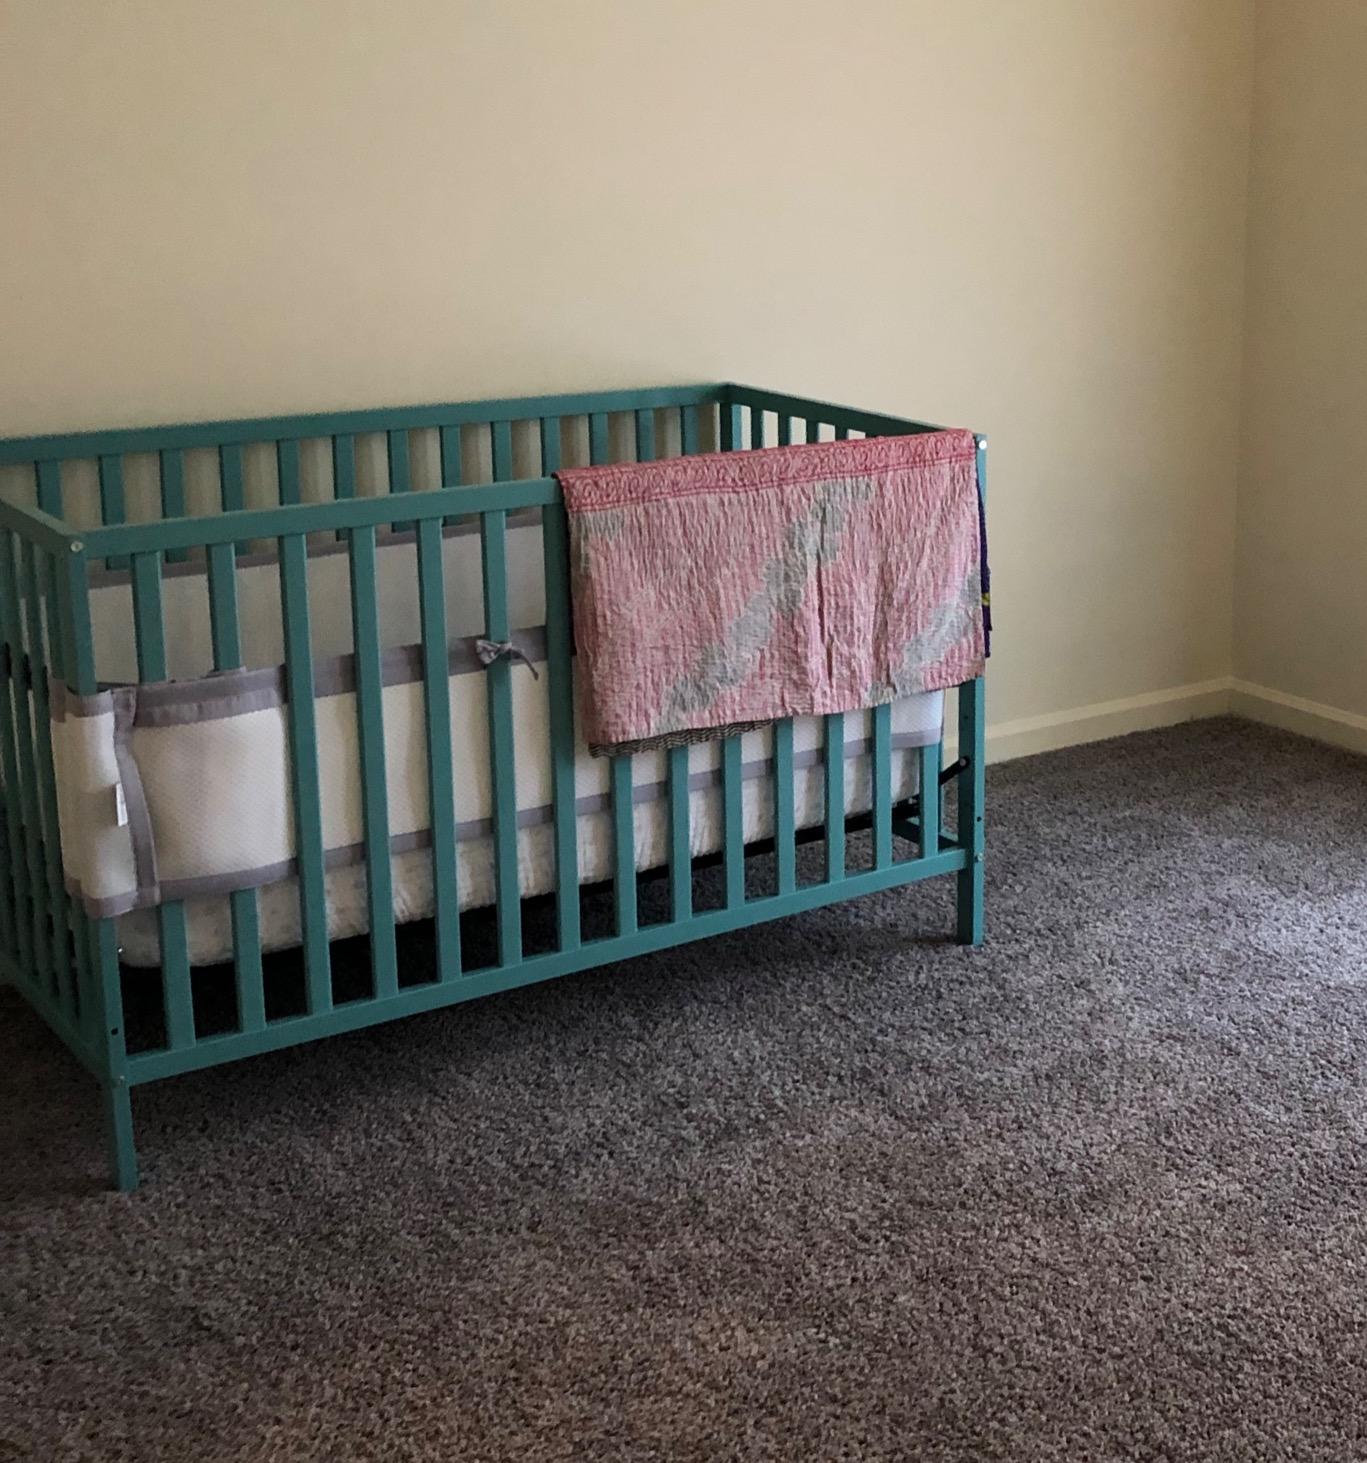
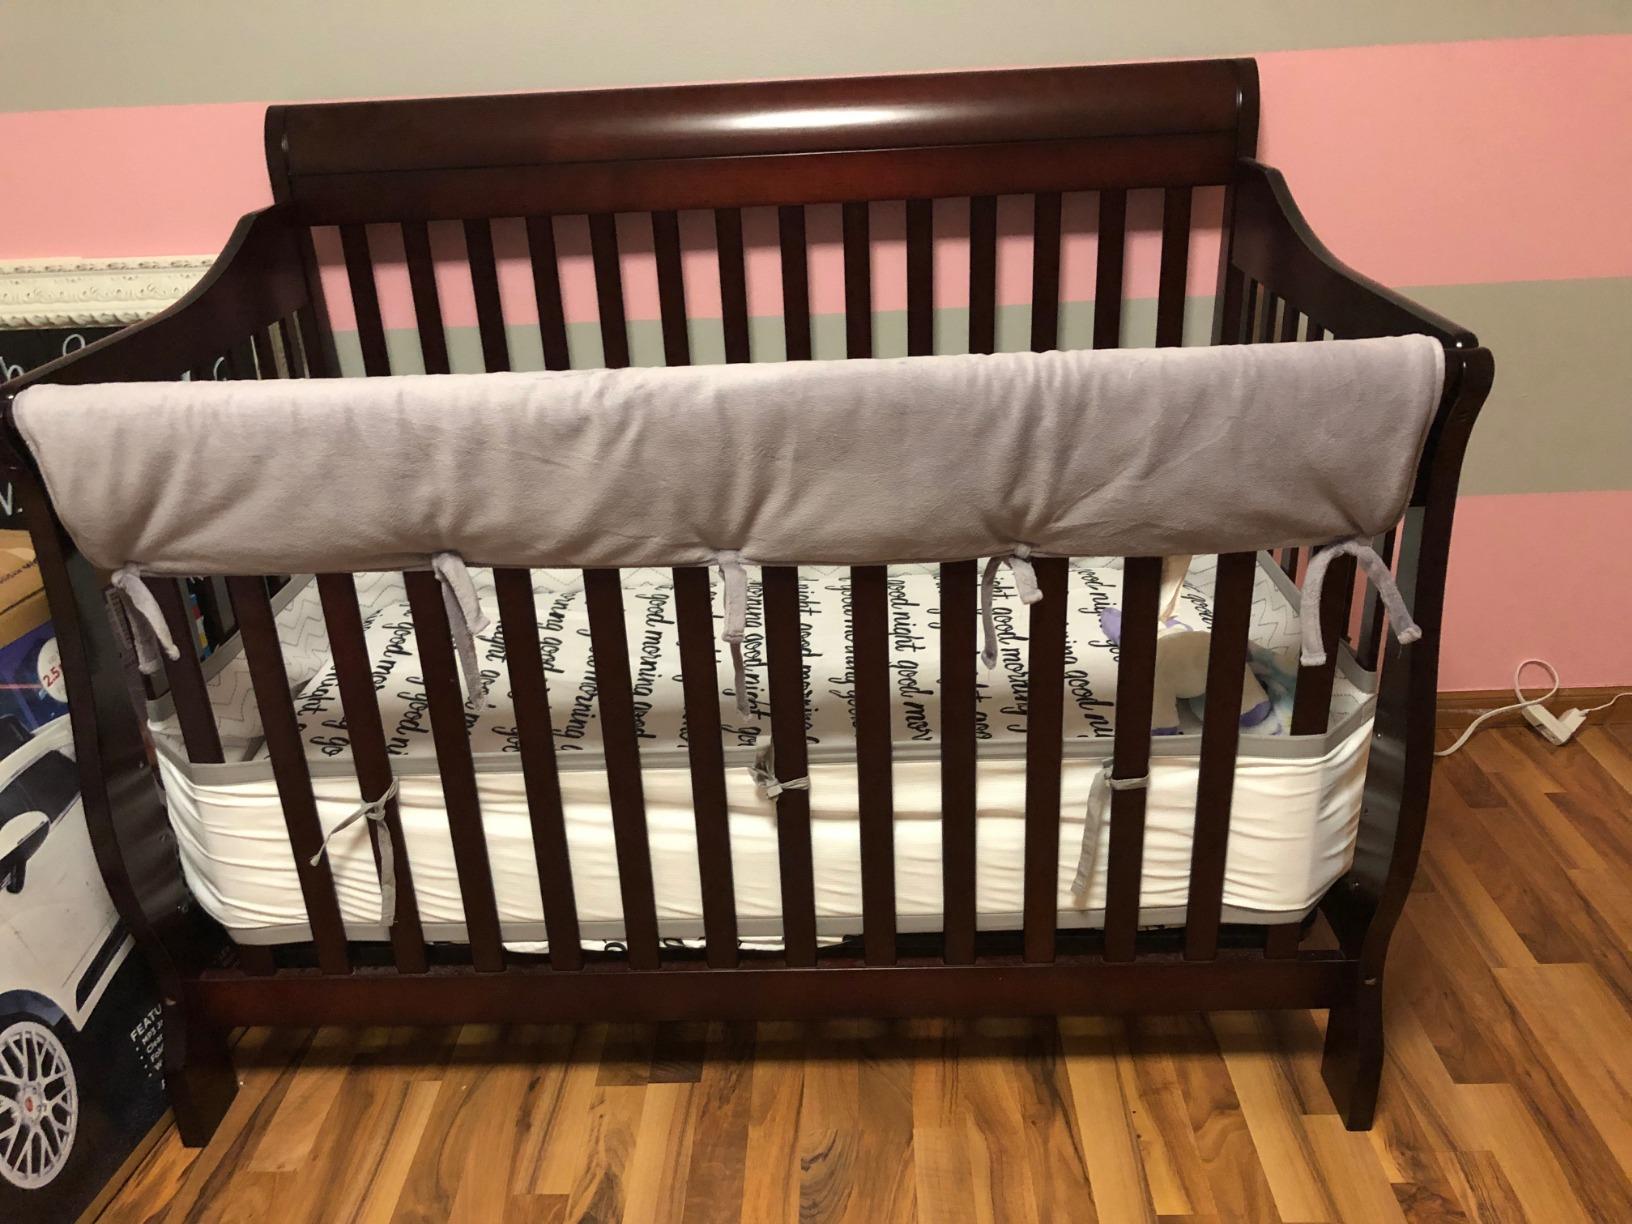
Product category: products_crib
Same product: no